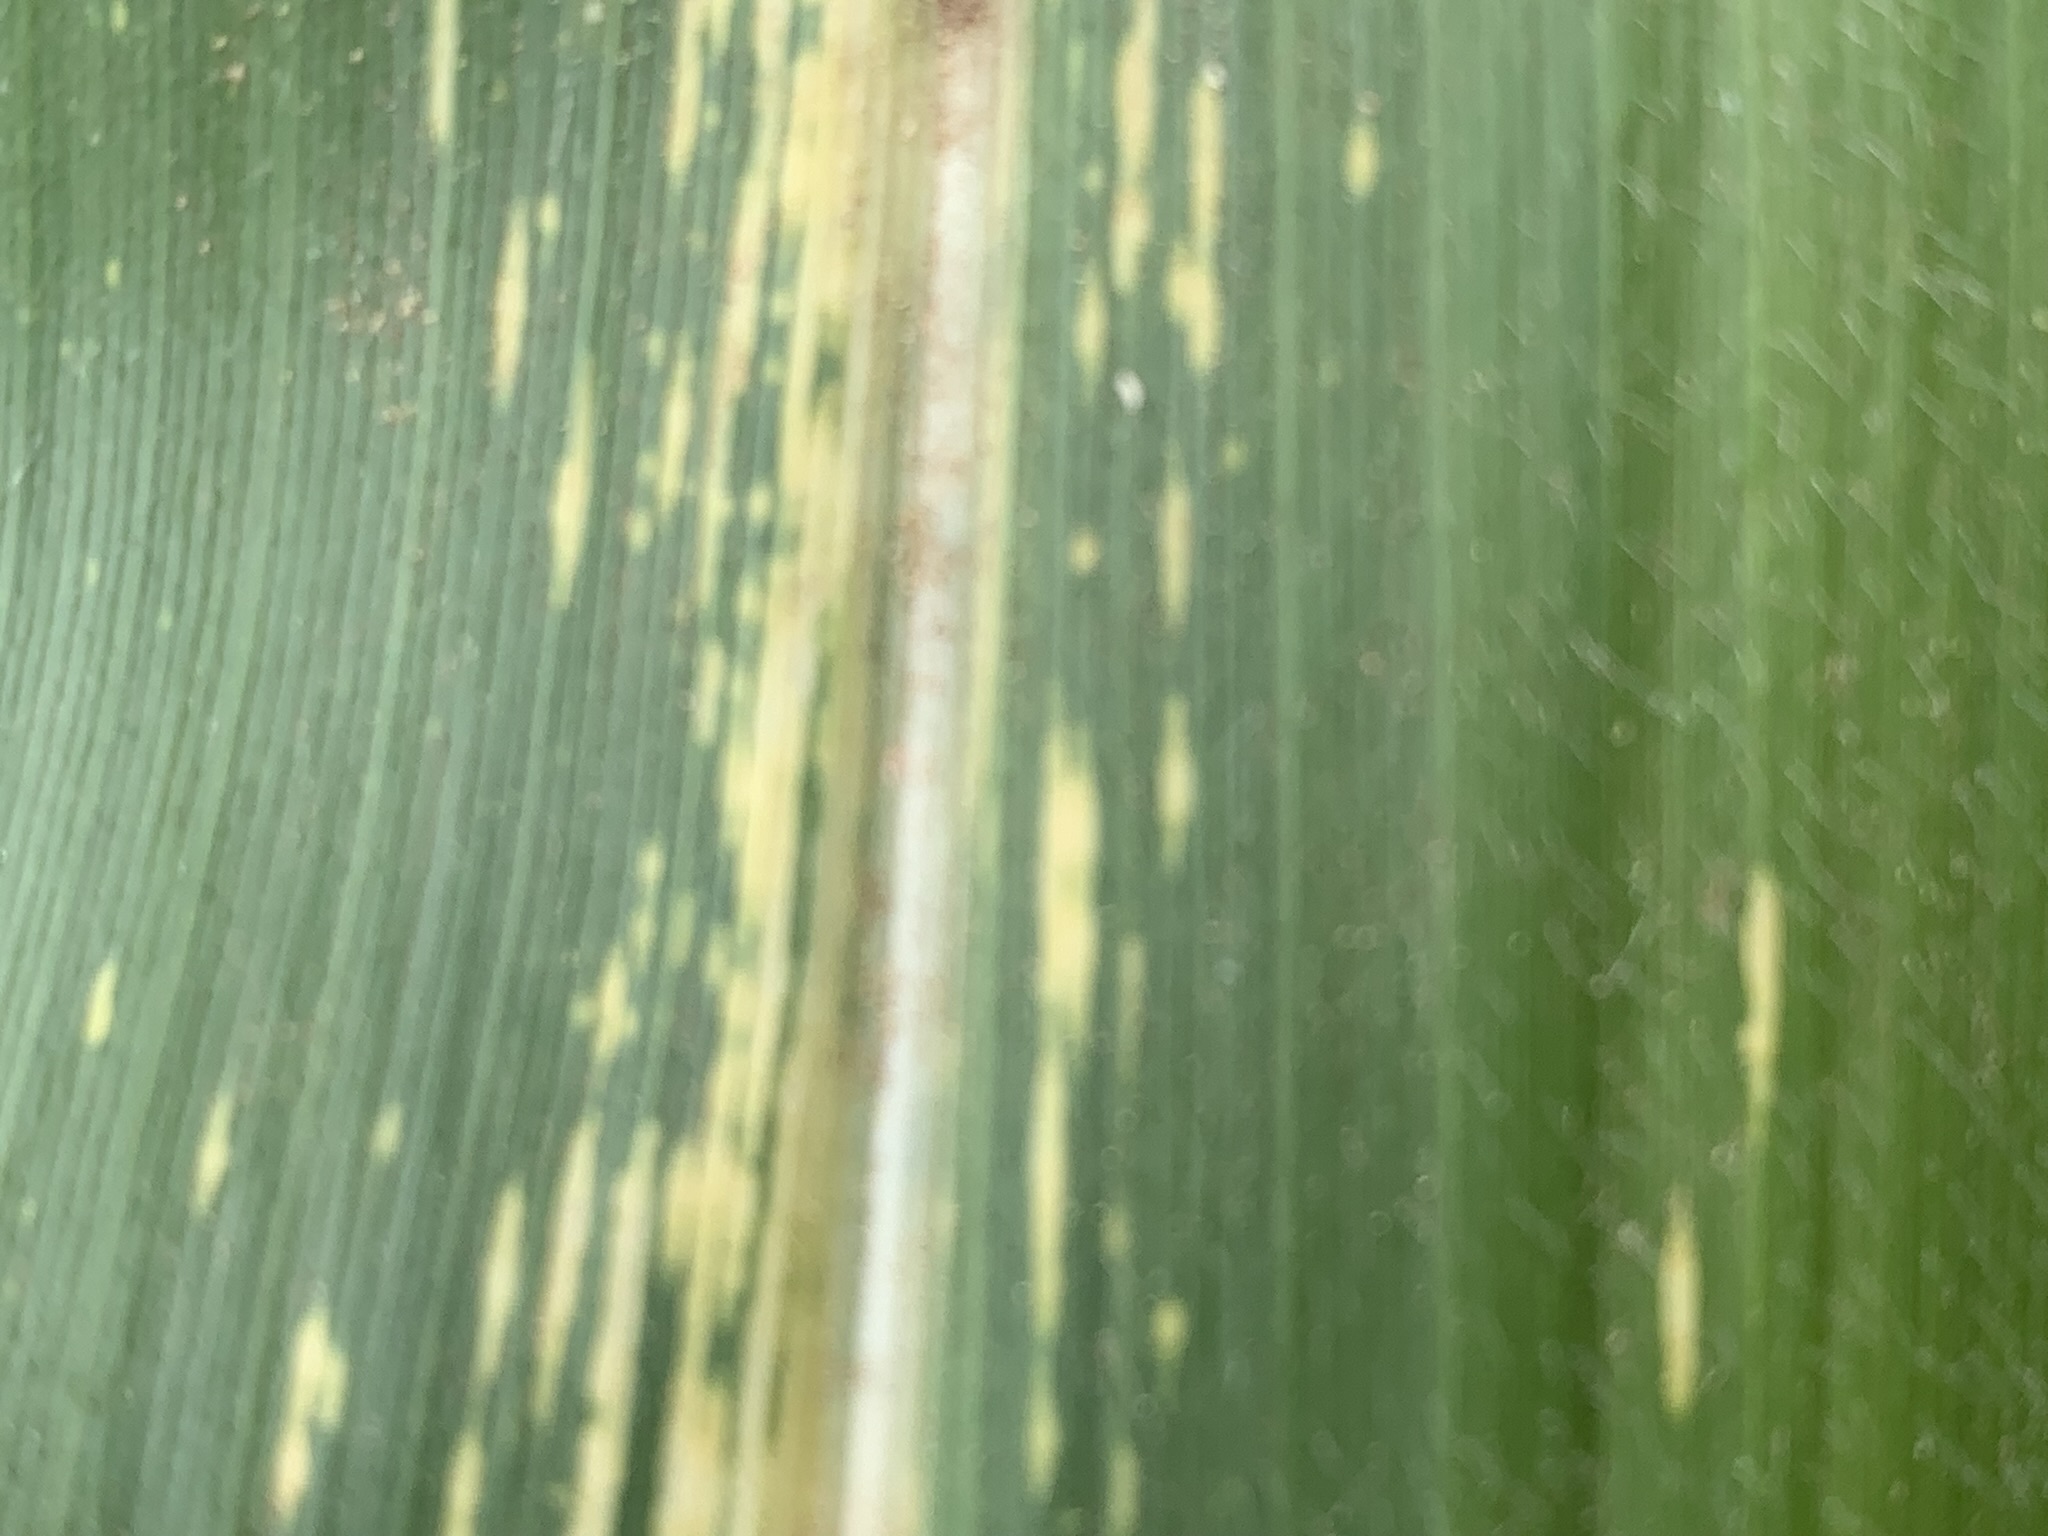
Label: MSV